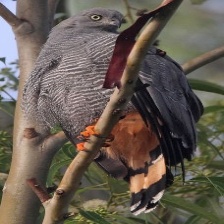
Species: CRANE HAWK
Scientific name: GERANOSPIZA CAERULESCENS